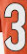
Number: 3